Snowy albatross

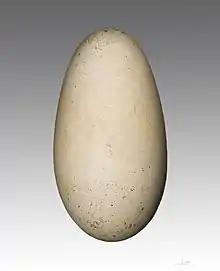
Egg of " Diomedea exulans "

The snowy albatross mates for life and breeds every other year. At breeding time they occupy loose colonies on isolated island groups in the Southern Ocean. When courting they will spread their wings, wave their heads, and rap their bills together while braying. Wanderers have a large range of displays from screams and whistles to grunts and bill clapping. They lay one egg that is white, with a few spots, and is about long. They lay between 10 December and 5 January. The nests are large bowls built of grassy vegetation and soil peat, that is 1 meter wide at the base and half a meter wide at the apex. Incubation takes about 11 weeks and both parents are involved. The 11-week incubation period is among the longest of any bird. During the early stages of the chick's development, the parents take turns sitting on the nest while the other searches for food. Later, both adults search for food and visit the chick at irregular intervals. Researchers previously assumed that chicks went without food for the whole winter after a weaning period of roughly 12 to 16 weeks. Later studies disproved this concept, as chicks were found to be feeding during this period. They are a monogamous species, usually for life. Adolescents return to the colony within six years; however, they will not start breeding until 11 to 15 years. About 31.5% of fledglings survive. They can live for over 50 years.